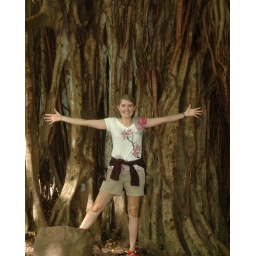
Renee with funny tree in bamboo forest close up